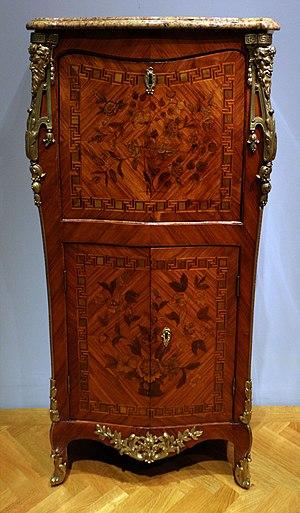
Léonard Boudin était un ébéniste célèbre français.